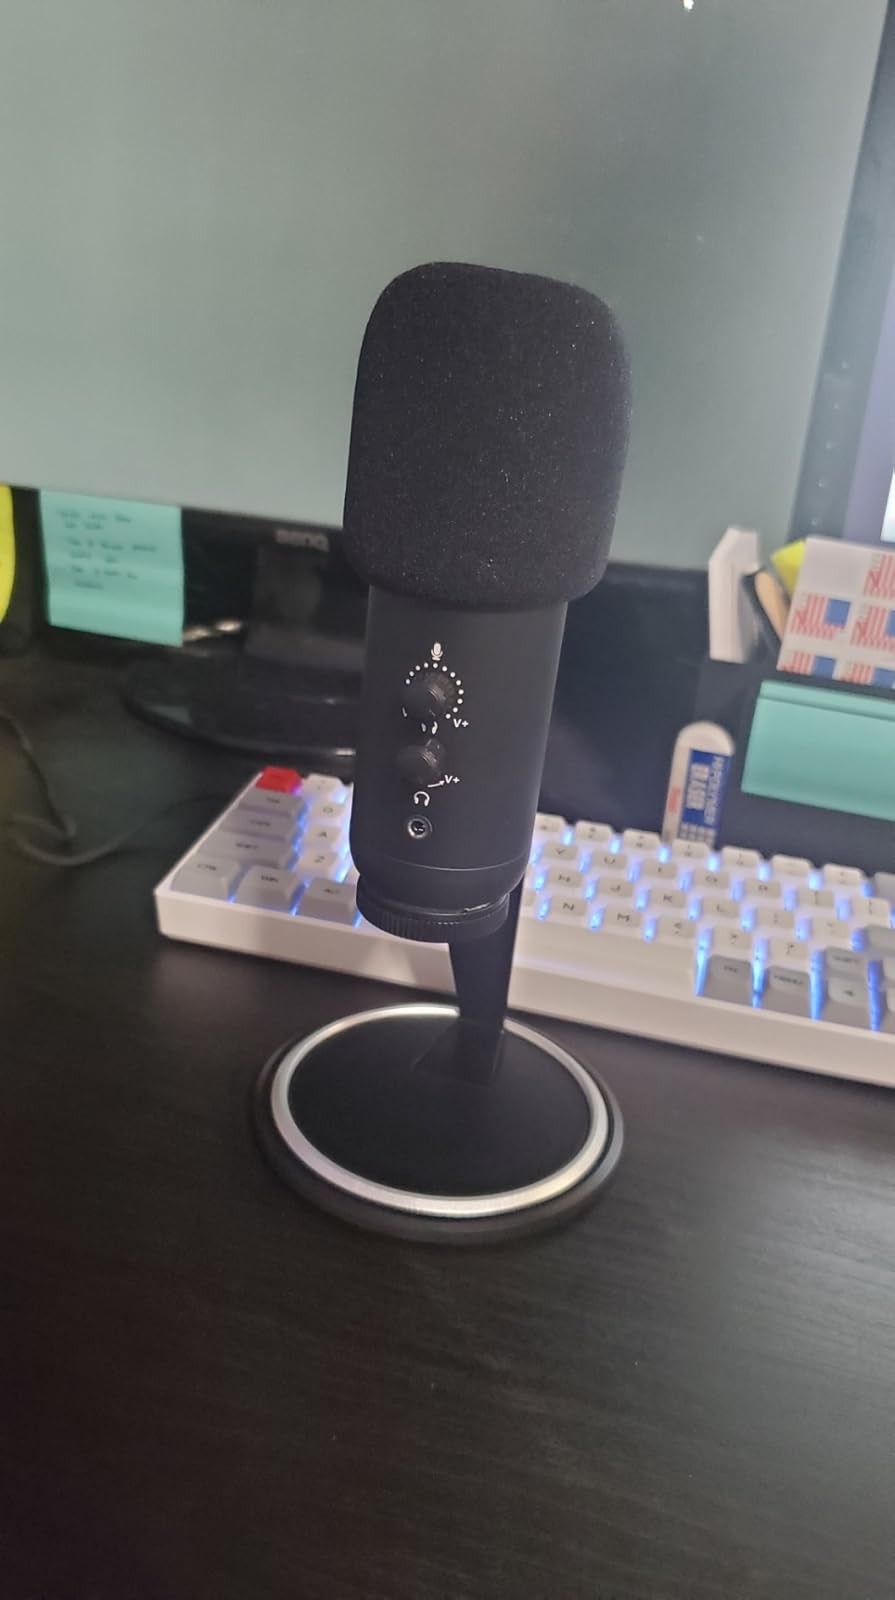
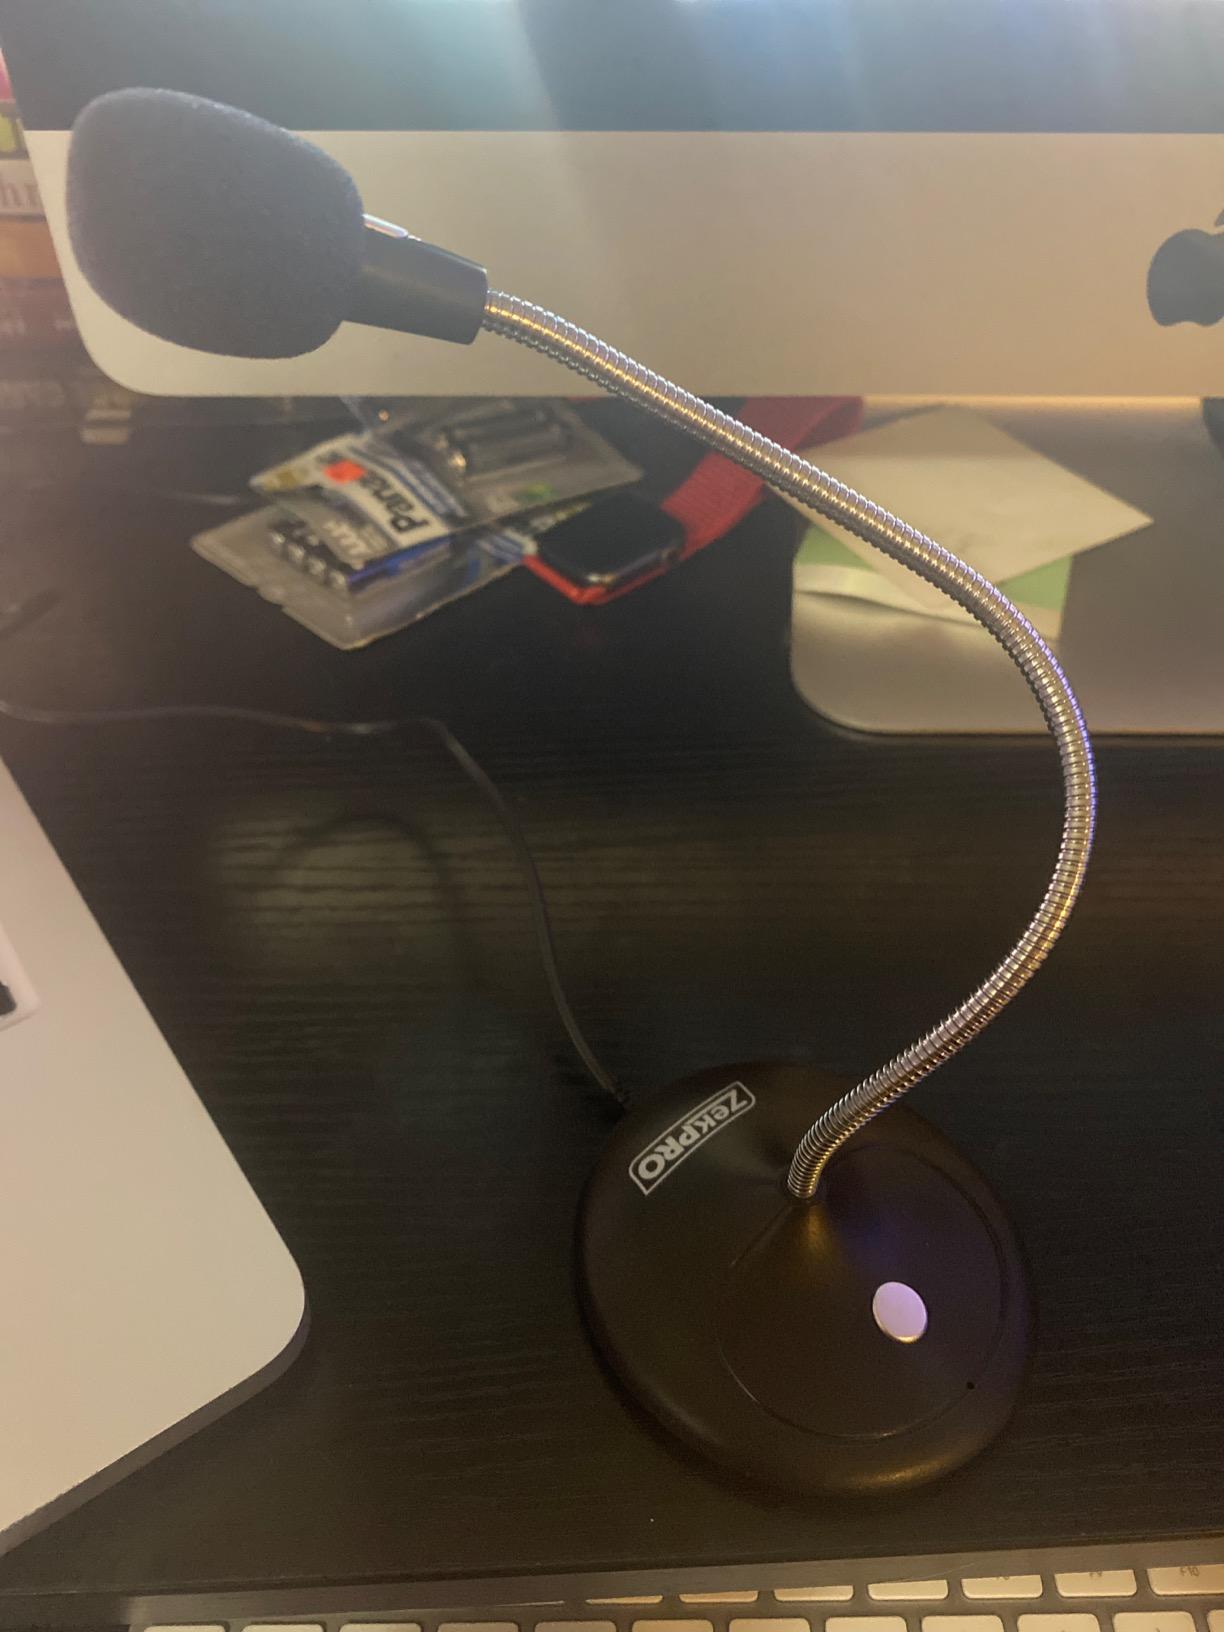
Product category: microphone
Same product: no